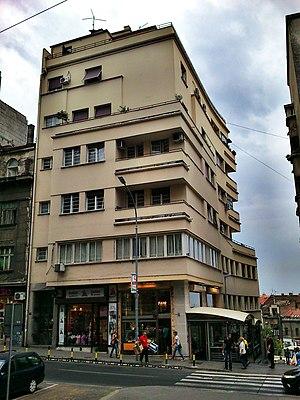
La maison de Zdravko Đurić est située à Belgrade, la capitale de la Serbie, dans la municipalité urbaine de Stari grad. Construite en 1934, elle est inscrite sur la liste des biens culturels de la Ville de Belgrade.
Cet article recense les monuments culturels du district de la Ville de Belgrade en Serbie.
Les monuments culturels protégés constituent une catégorie de monuments de Serbie inscrits sur une liste de monuments bénéficiant de la protection de l'État. Il s'agit d'une troisième catégorie de monuments protégés classés, par leur importance, après les monuments culturels d'importance exceptionnelle et les monuments culturels de grande importance.